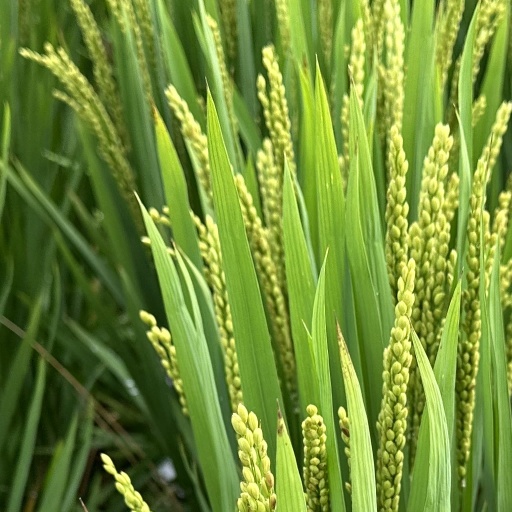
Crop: rice